Tony Gwynn

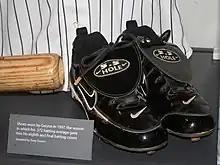
Shoes worn by Gwynn in 1997, when he batted .372

After the season, Gwynn's father, Charles, died of heart problems at the age of 57. Two days earlier, Charles had argued with Gwynn that he should leave San Diego, questioning the Padres' commitment to winning. Gwynn eventually concluded, "No, I like it here, I should stay." He contemplated leaving baseball after his father's death; however, he recalled his father always telling him to "never be a quitter, work hard".